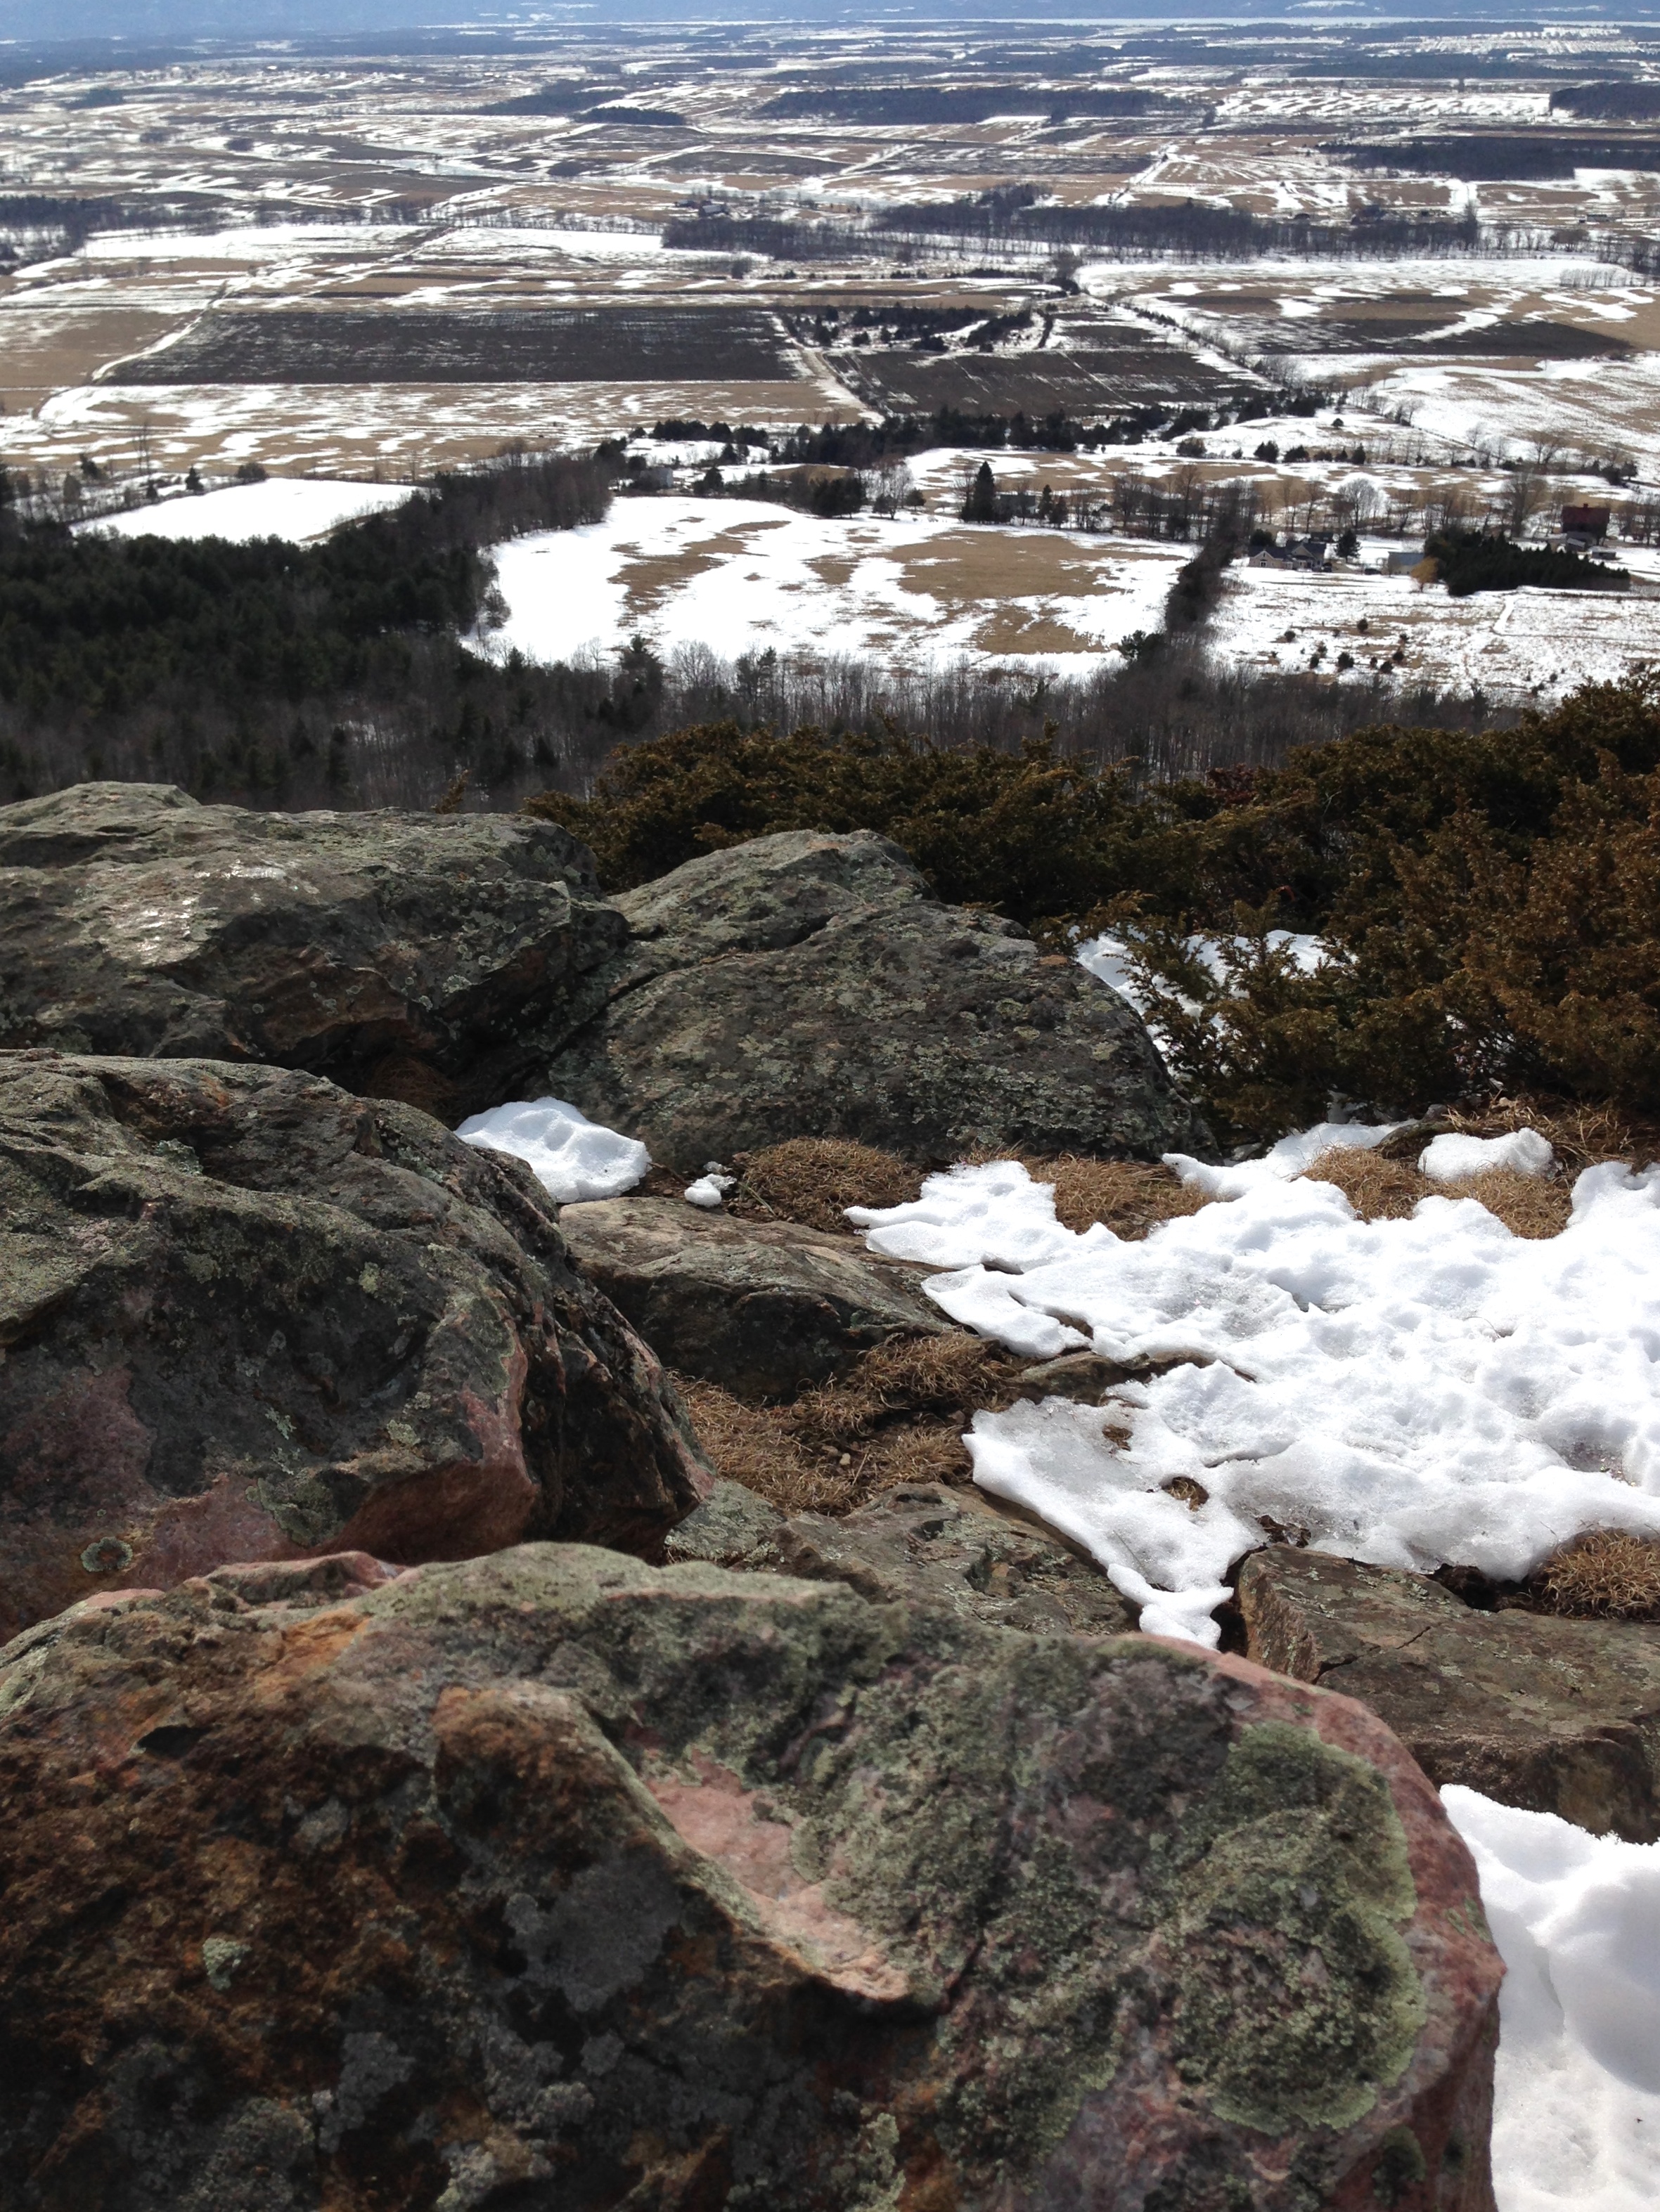
landscape, sea, coast, rock, wilderness, mountain, snow, winter, shore, stream, rapid, terrain, geology, tundra, tide pool, geological phenomenon